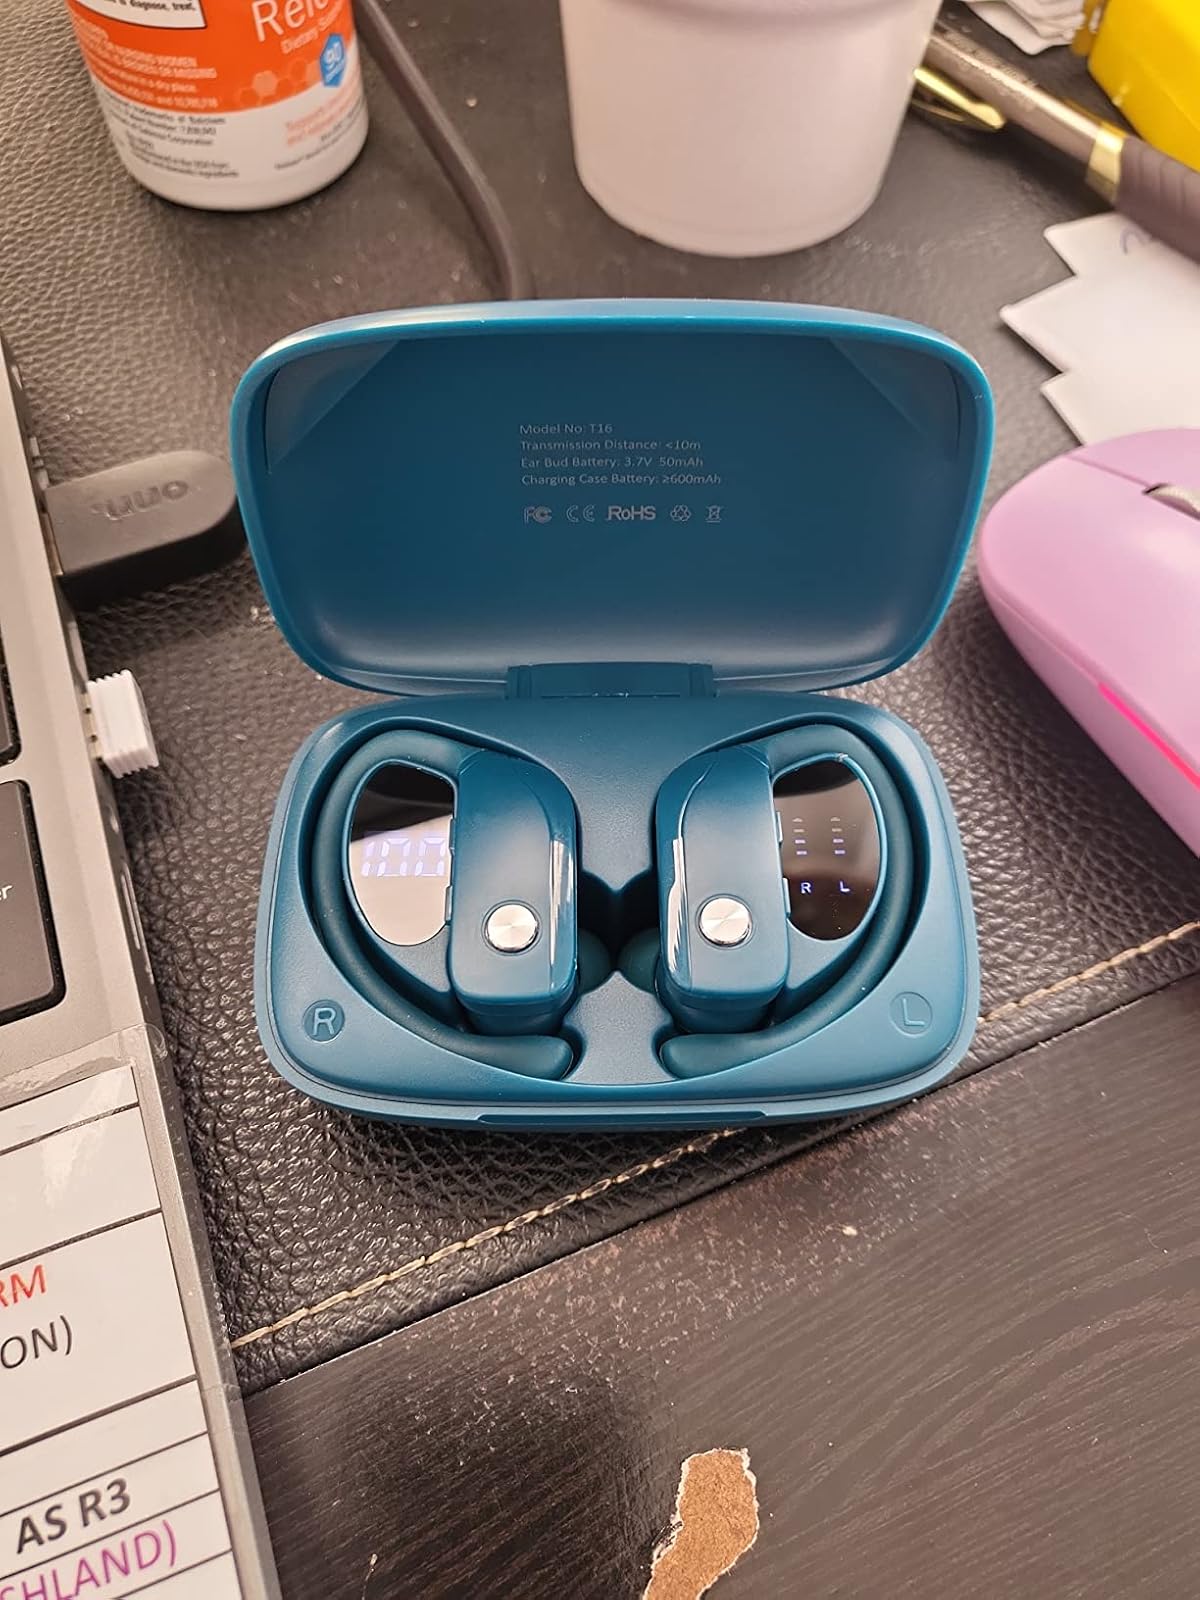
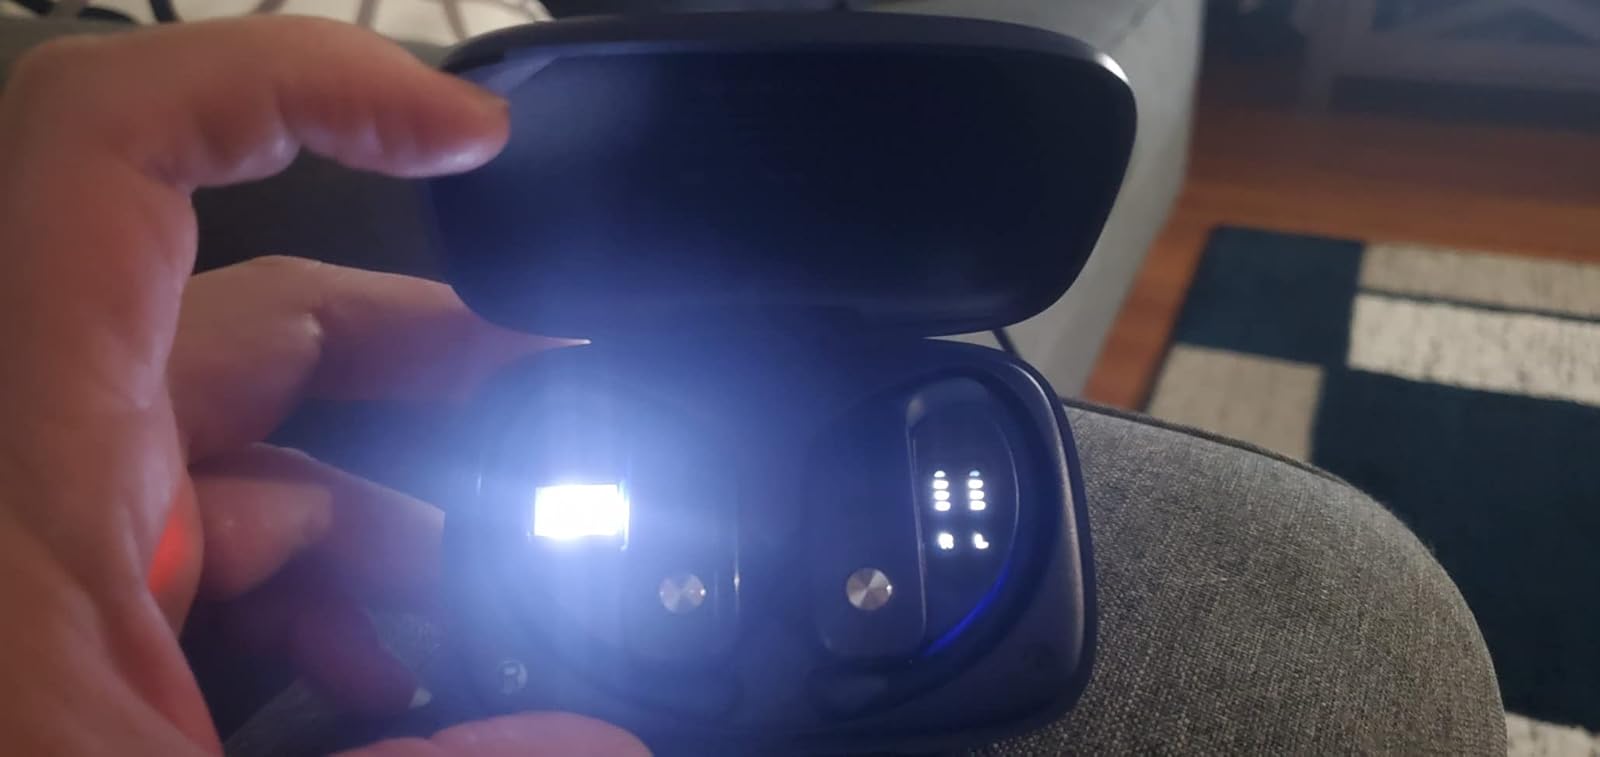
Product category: earbuds
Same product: no